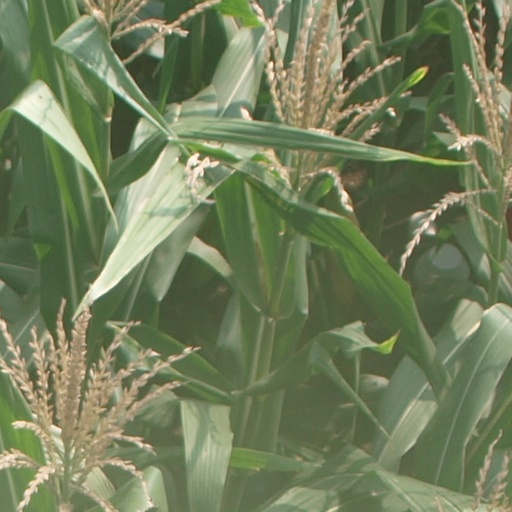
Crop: maize; corn